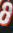
Number: 8